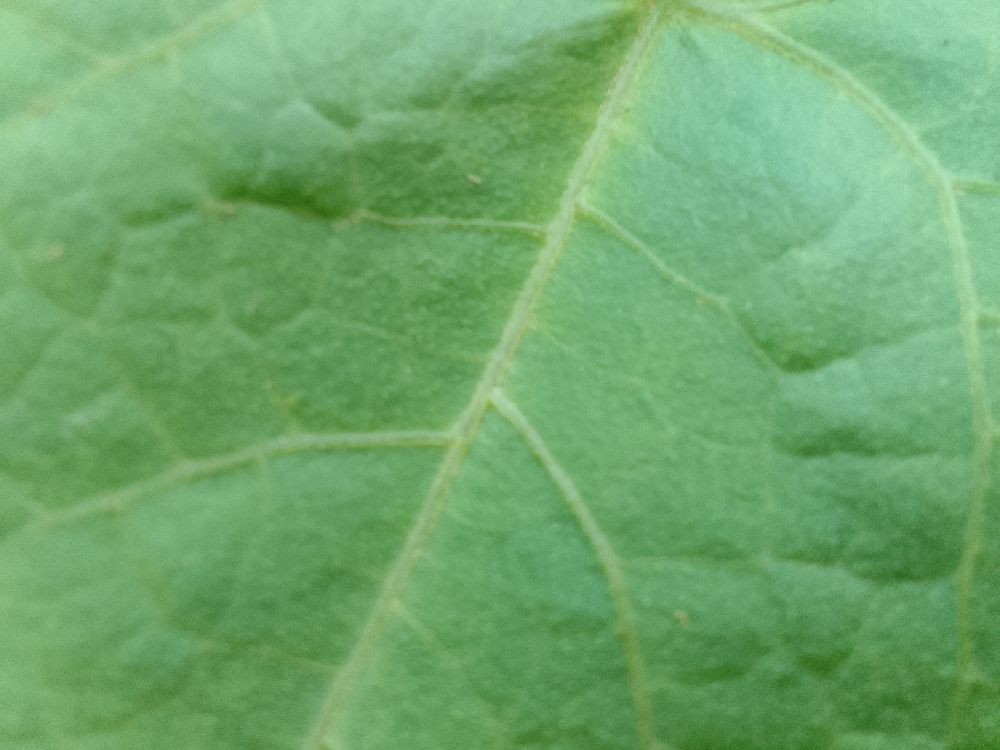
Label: healthy